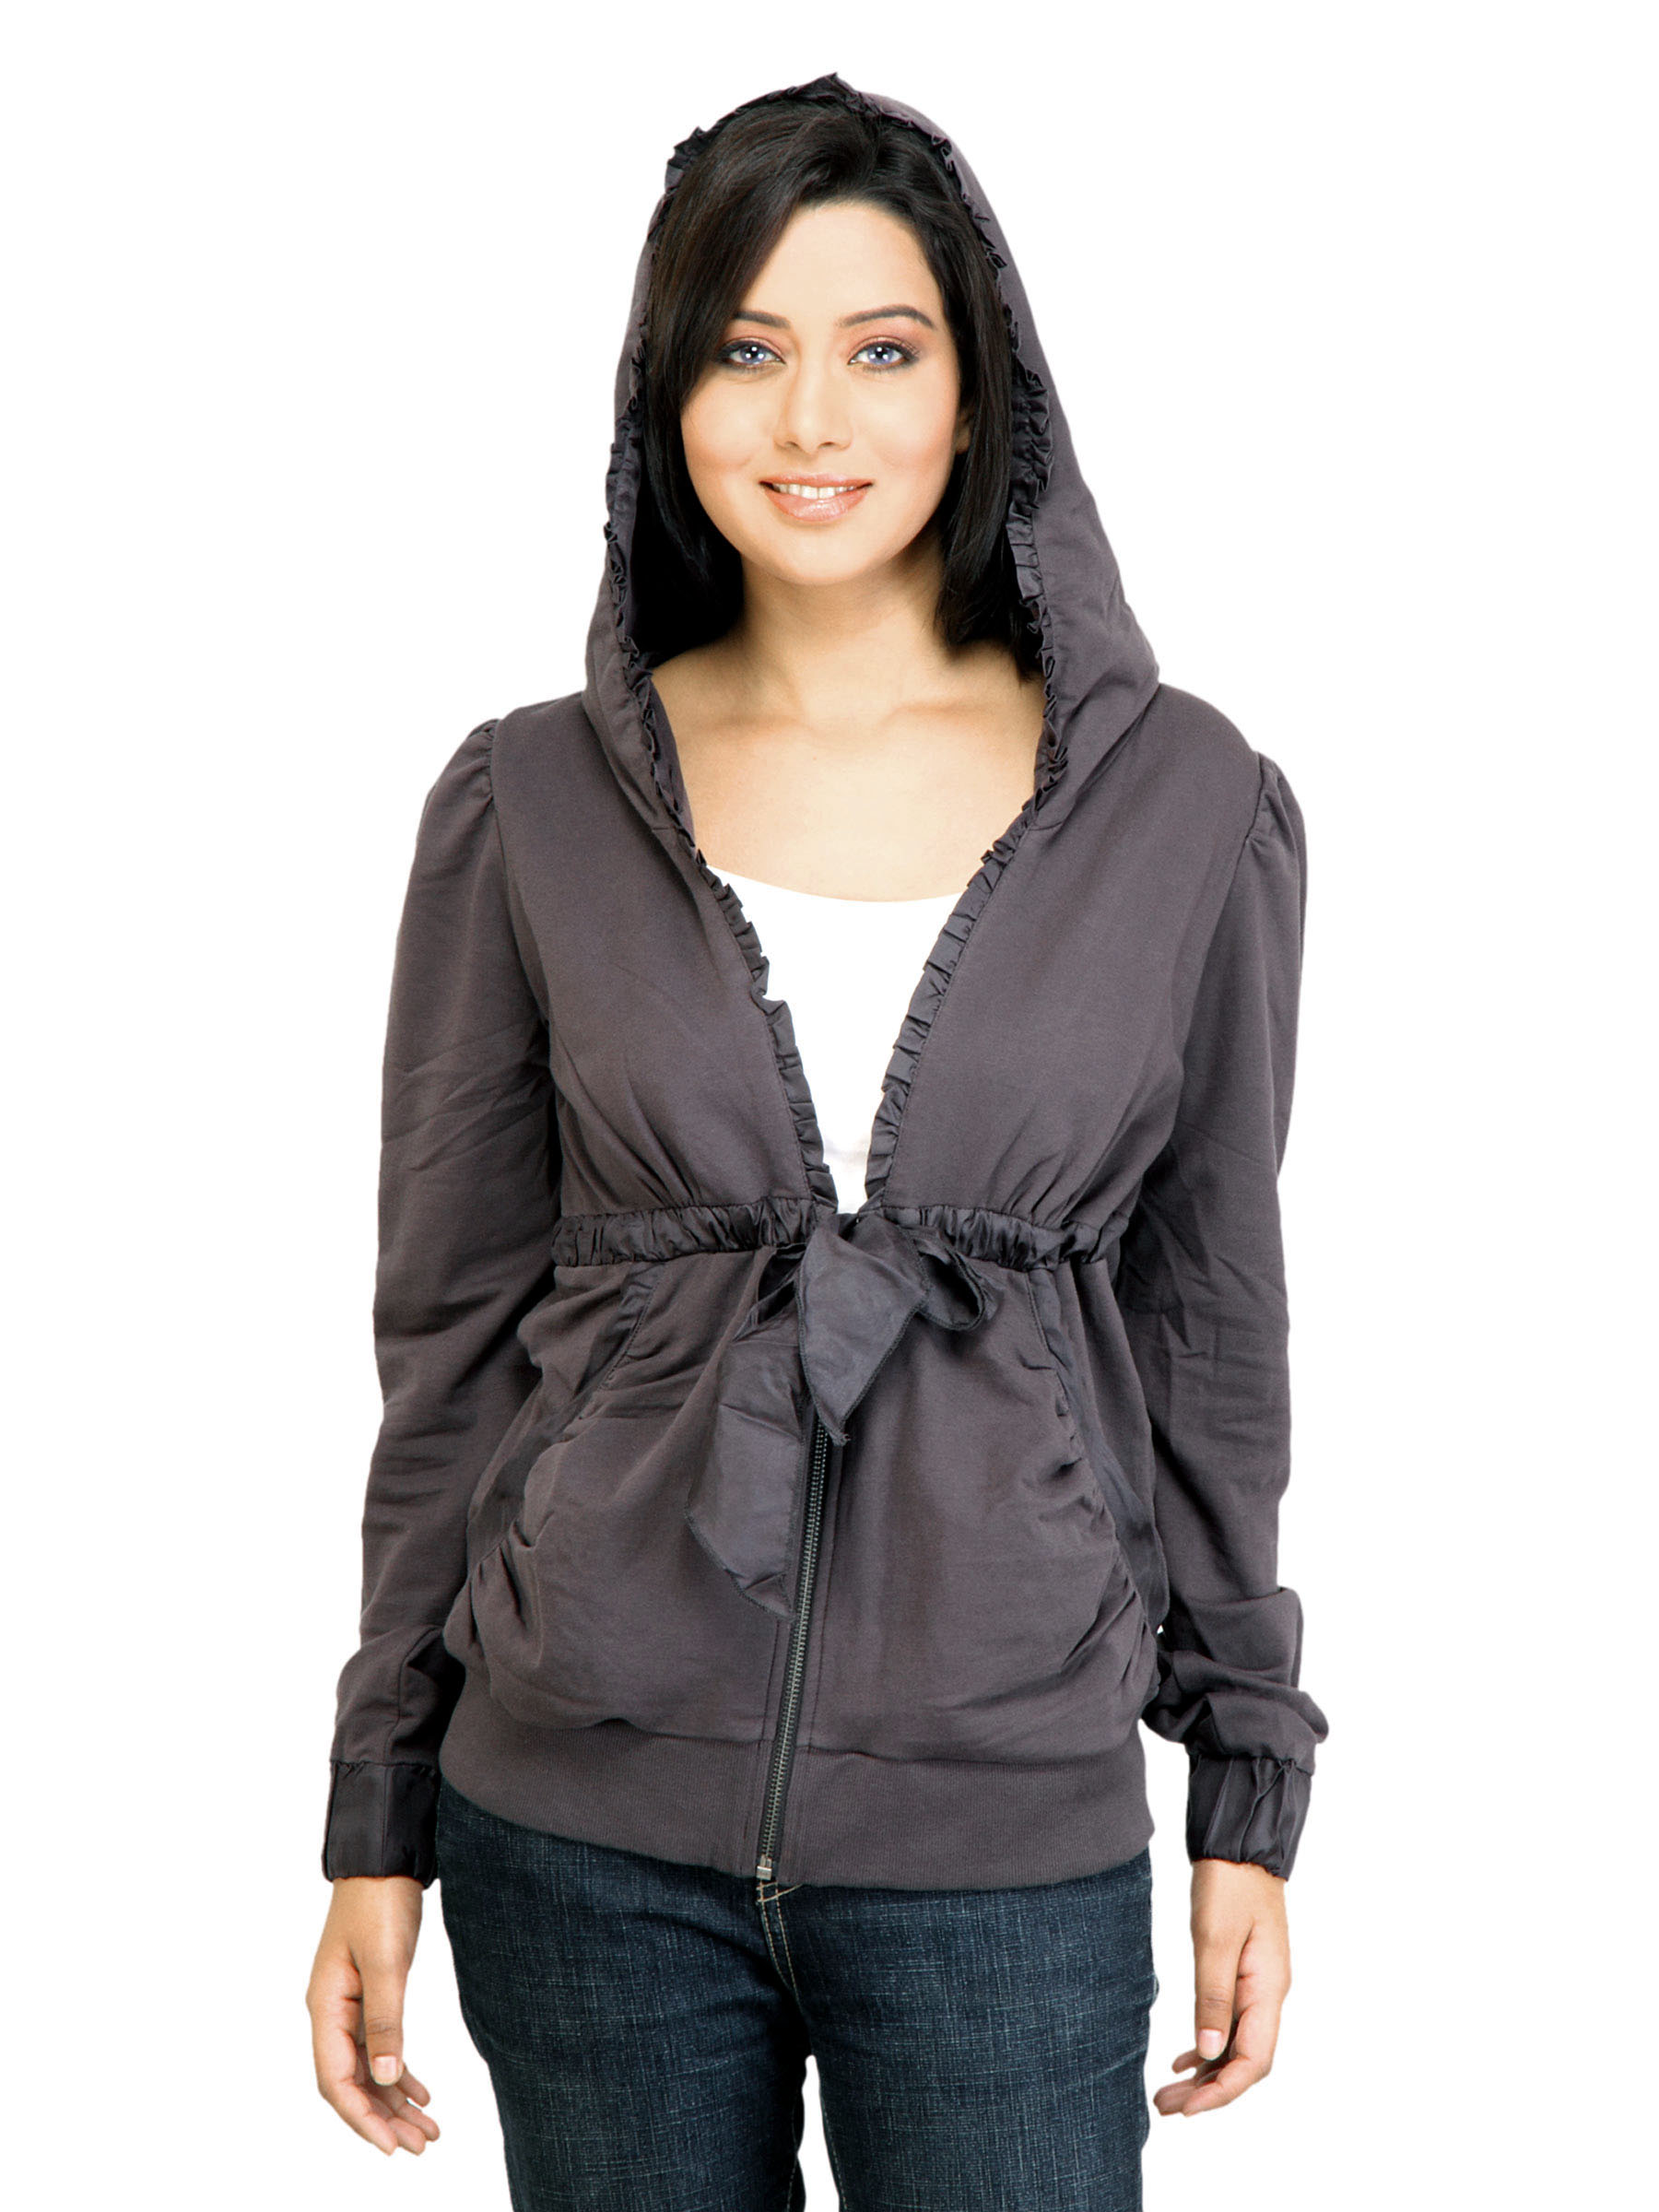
United Colors of Benetton Women Solid Black Sweatshirt
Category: Apparel / Topwear / Sweatshirts
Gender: Women
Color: Black
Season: Fall 2011
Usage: Casual